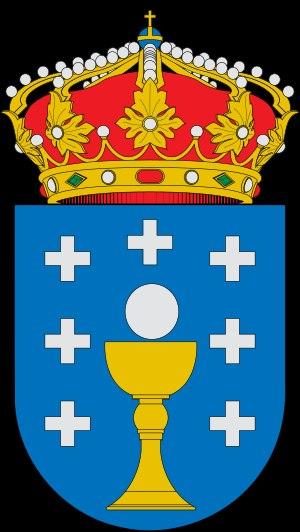
Les armes de Galice, communauté autonome au nord-ouest de l'Espagne, reconnue nation historique du royaume d'Espagne, sont décrites et régies par une loi du Parlement de Galice relative aux symboles de Galice du 23 juin 1984.